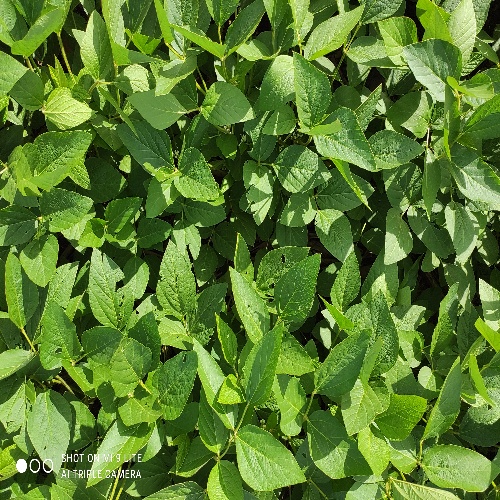
Label: Caterpillar